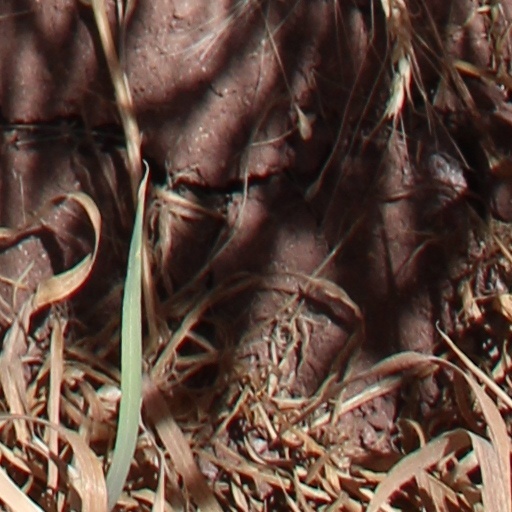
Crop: wheat